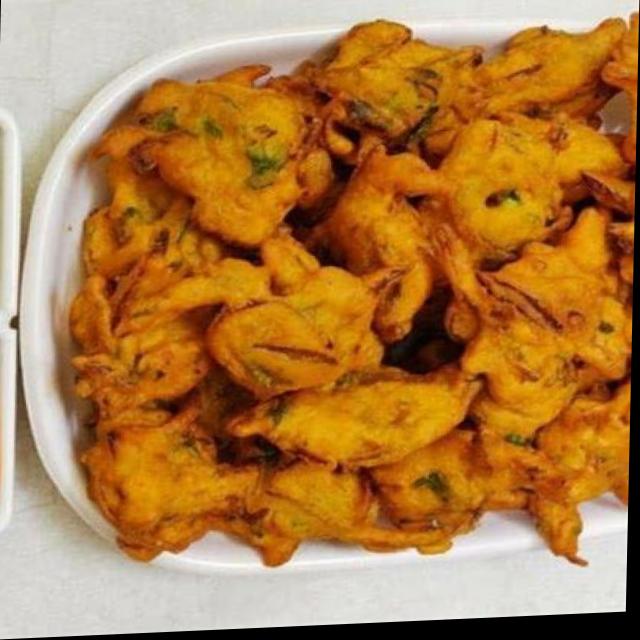
Dish: pakode